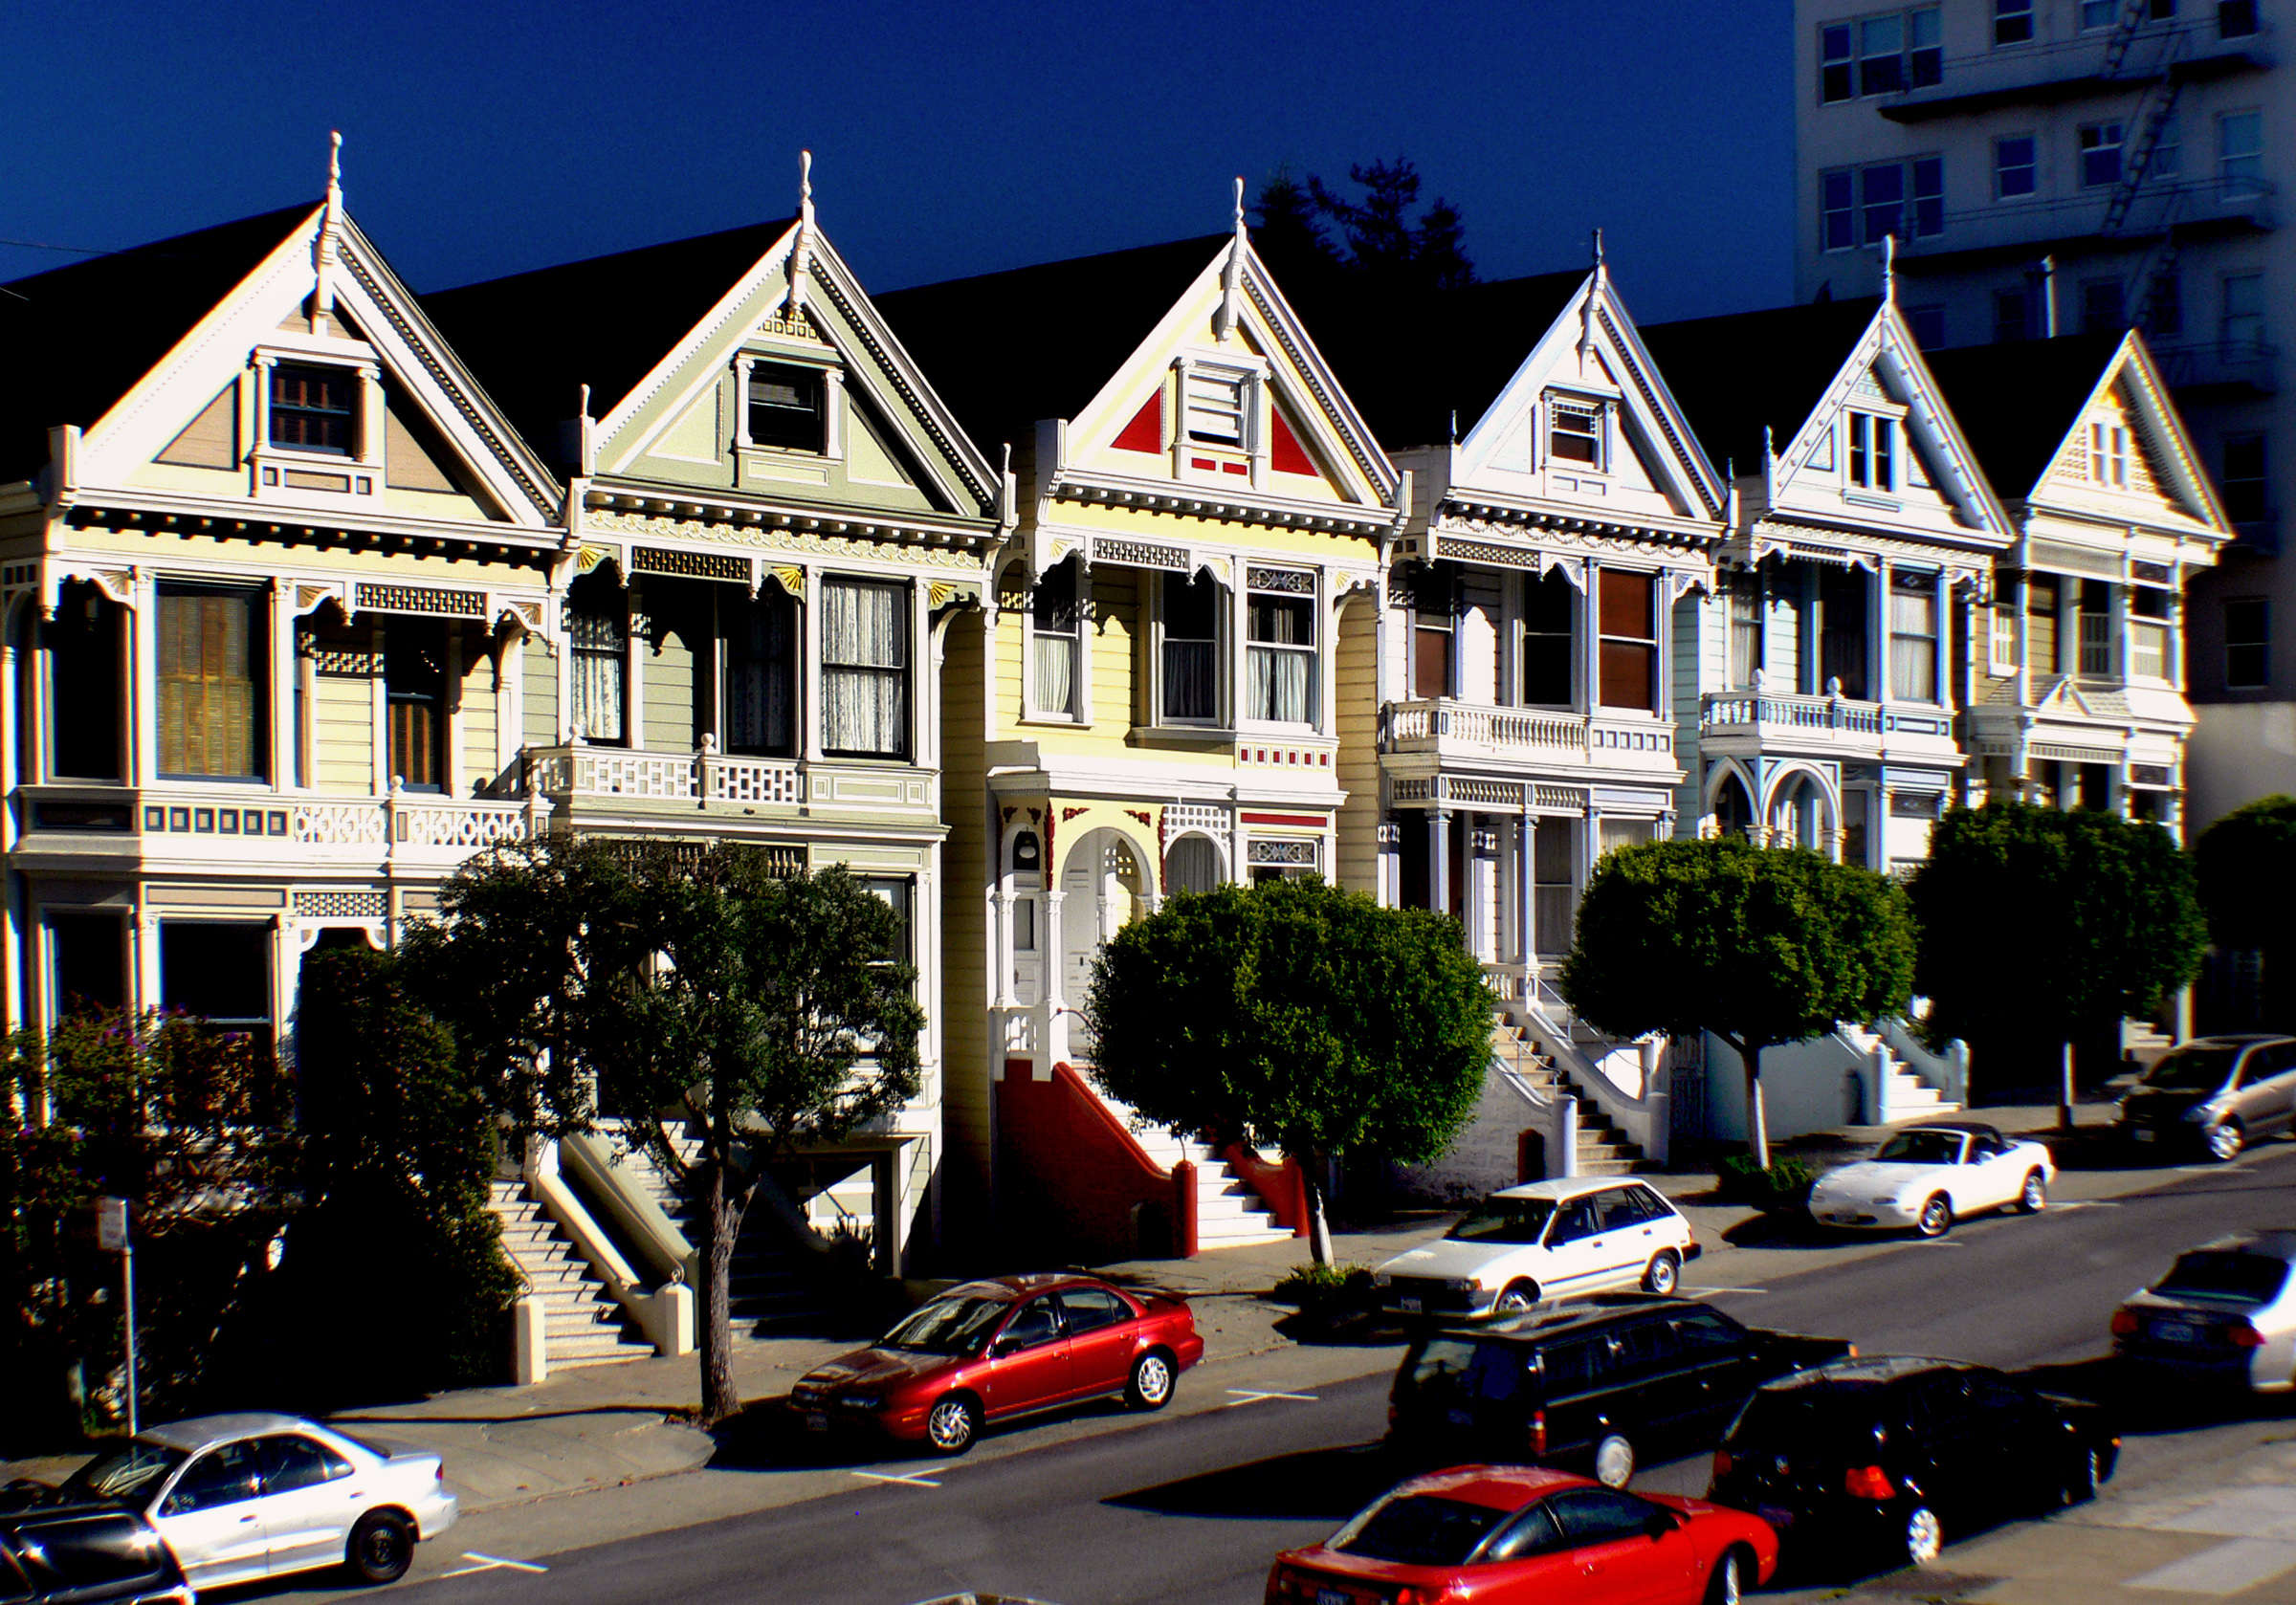
architecture, house, town, building, city, home, cityscape, downtown, suburb, tourism, publicdomain, houses, panasonicdmcfz30, neighbourhood, alamosquare, postcardrow, steinerstreet, urban area, residential area